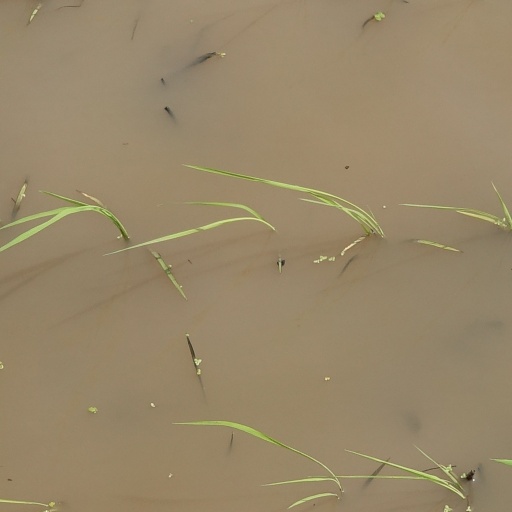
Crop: rice